List of species endemic to the San Francisco Bay Area

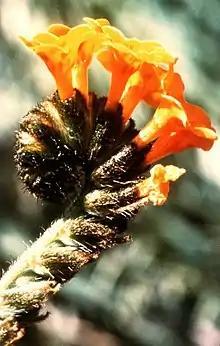
"Amsinckia grandiflora" (large-flowered fiddleneck)

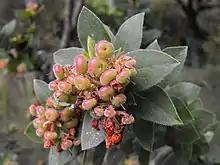
"Arctostaphylos montaraensis" (Montara manzanita)

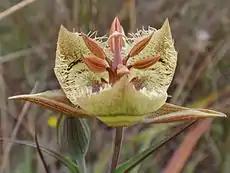
"Calochortus tiburonensis" (Tiburon mariposa lily)

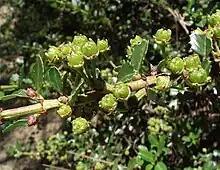
"Ceanothus masonii"

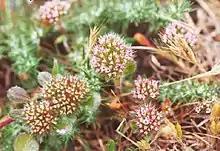
"Chorizanthe valida"

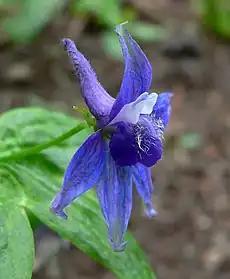
"Delphinium bakeri"

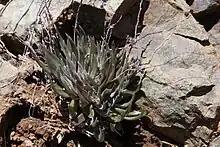
"Dudleya setchellii"

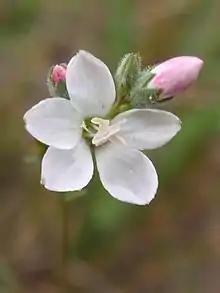
"Hesperolinon congestum" (Marin dwarf flax)

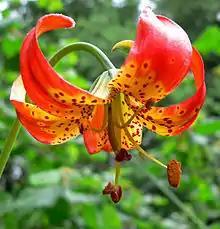
"Lilium pardalinum" subsp. "pitkinense"

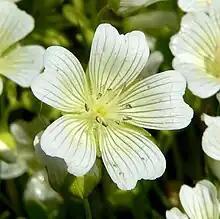
"Limnanthes vinculans"

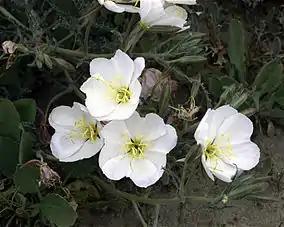
"Oenothera deltoides" subsp. "howellii" (Antioch Dunes evening primrose)

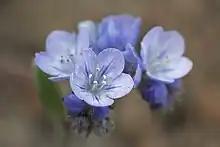
"Phacelia breweri"

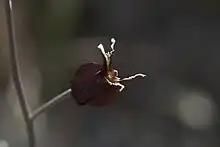
"Streptanthus niger"

This is a list of species endemic to the San Francisco Bay Area, the nine California counties which border on San Francisco Bay. The area has a number of highly diverse, local bioregions, including San Bruno Mountain.